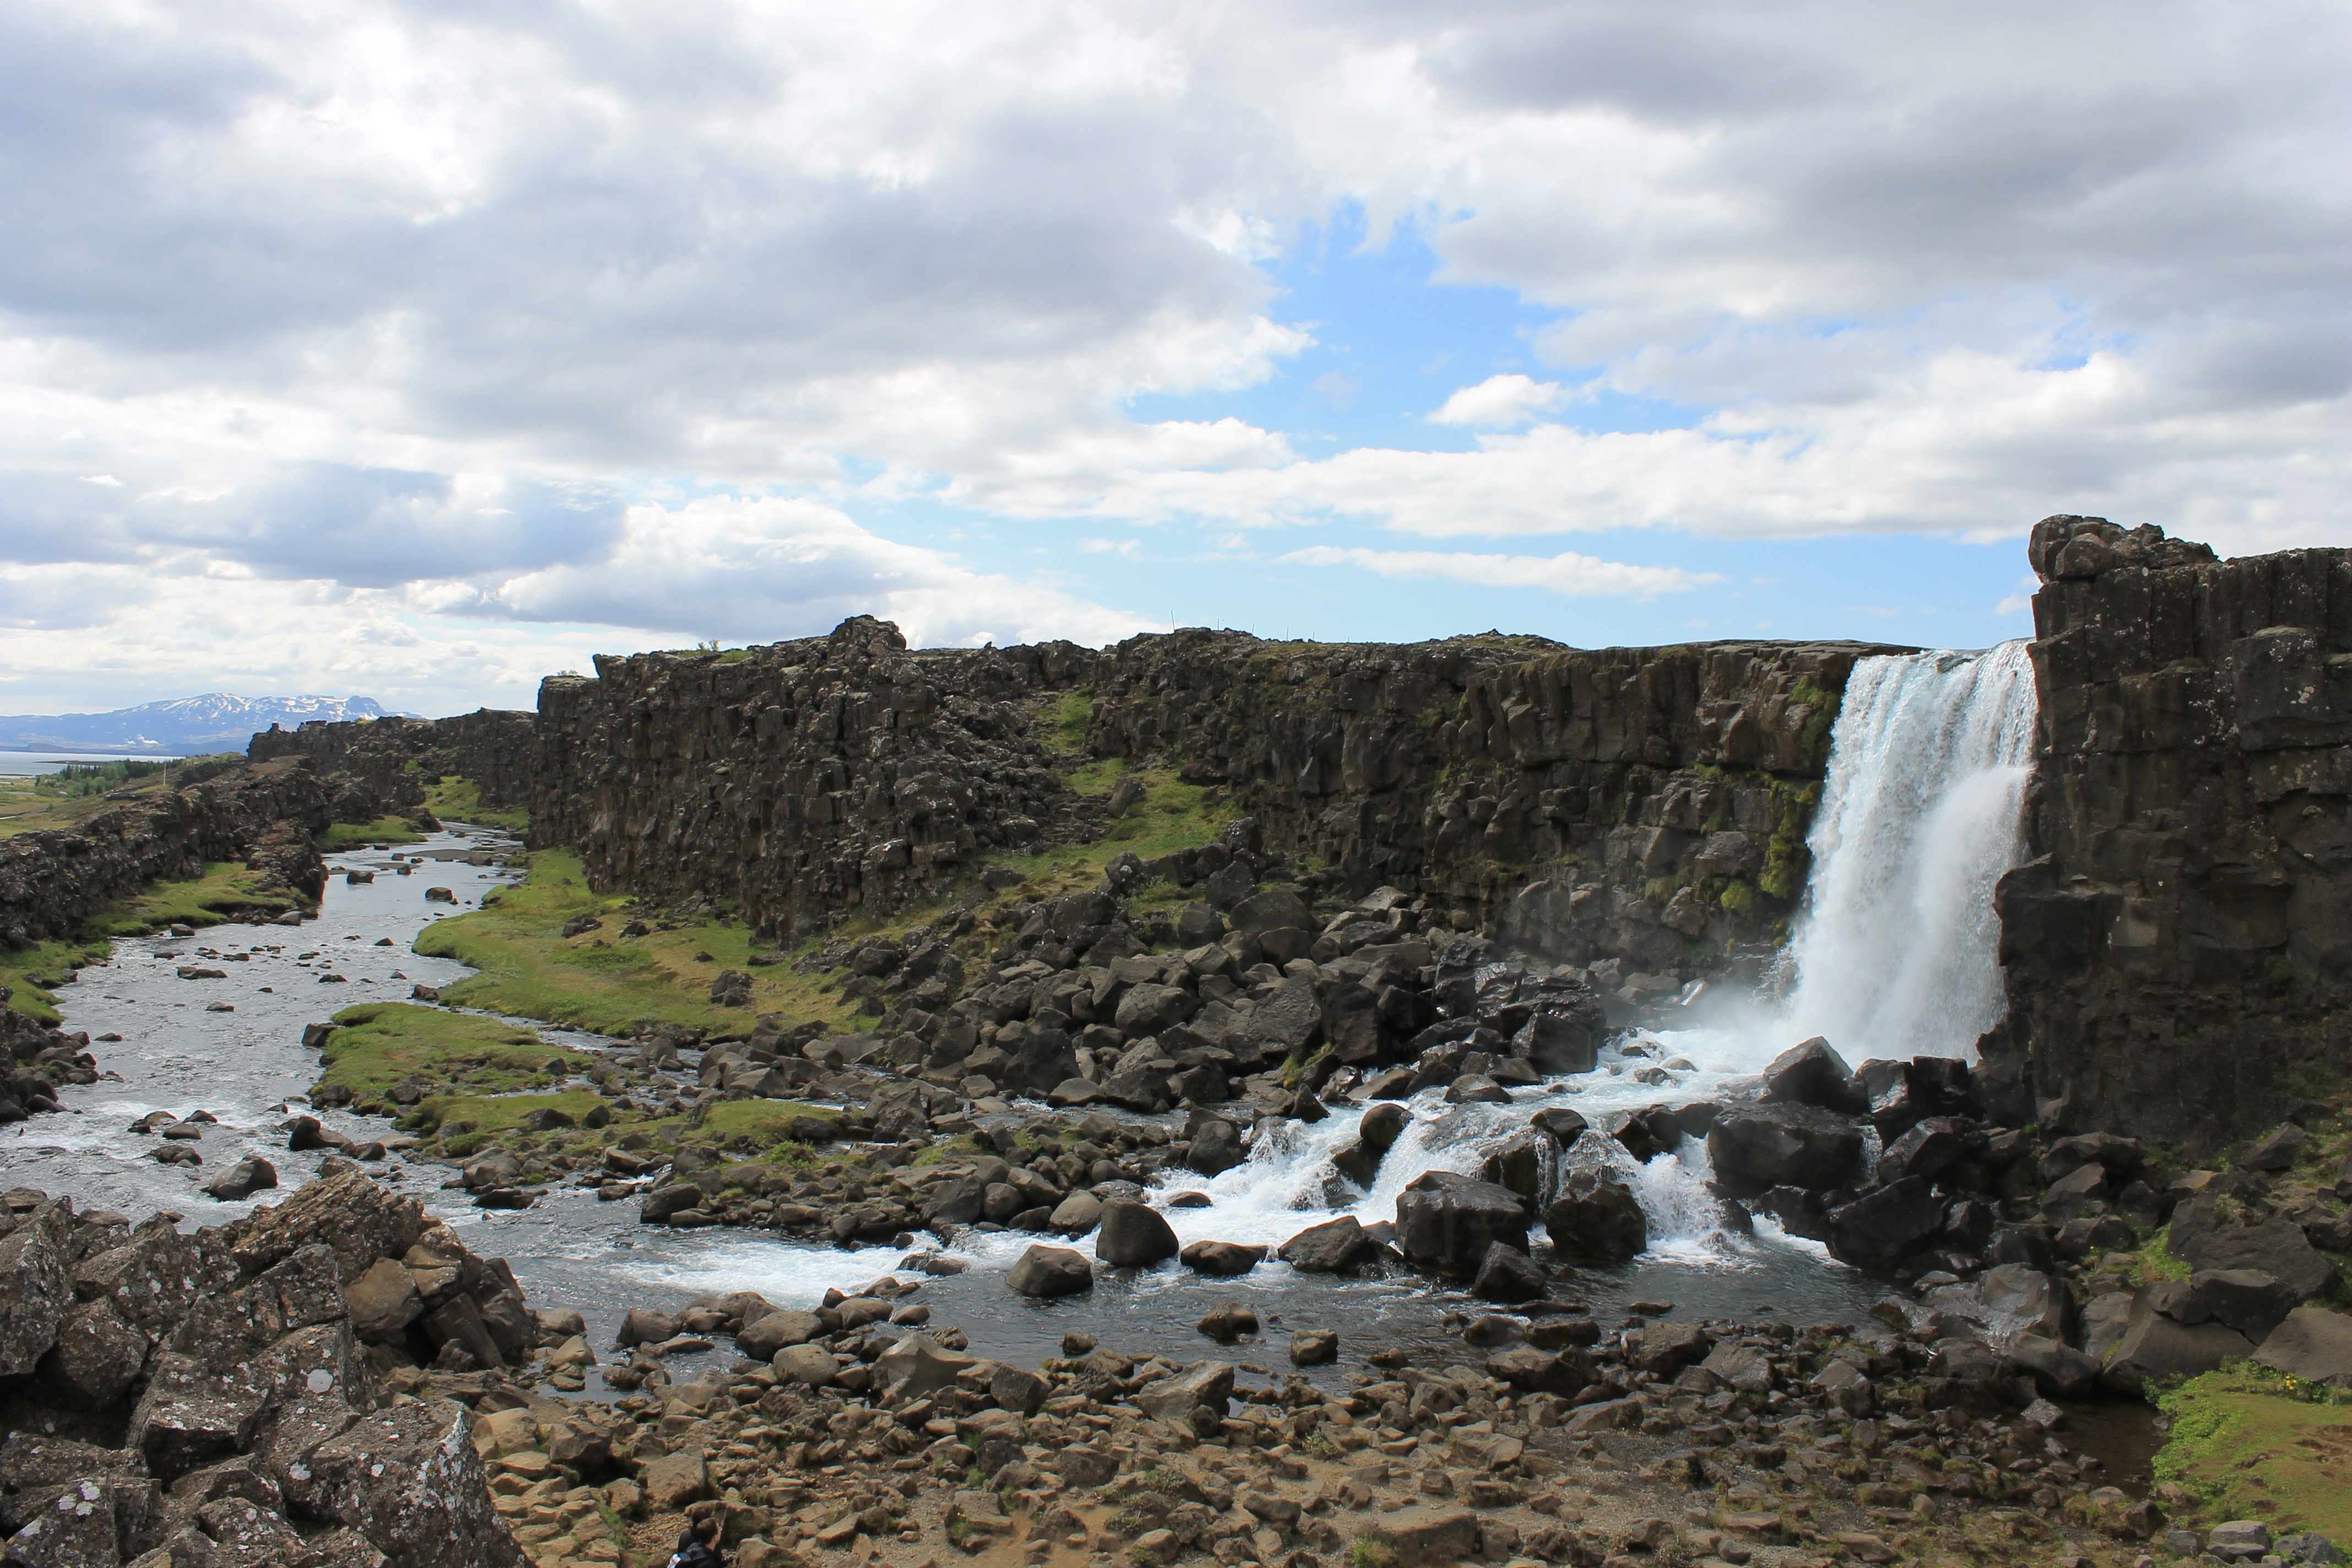
landscape, sea, coast, water, rock, ocean, waterfall, shore, cliff, cove, bay, iceland, terrain, material, body of water, geology, water feature, cape